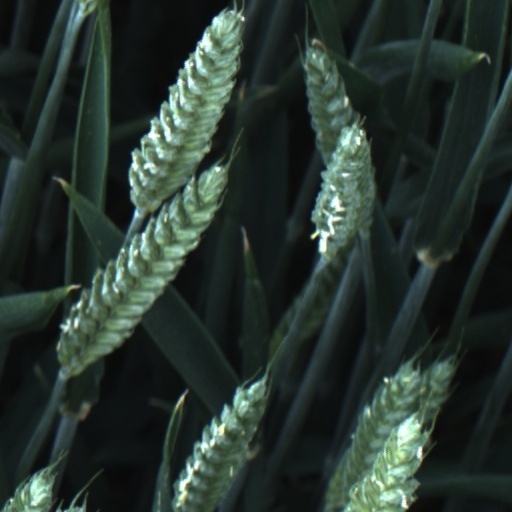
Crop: wheat